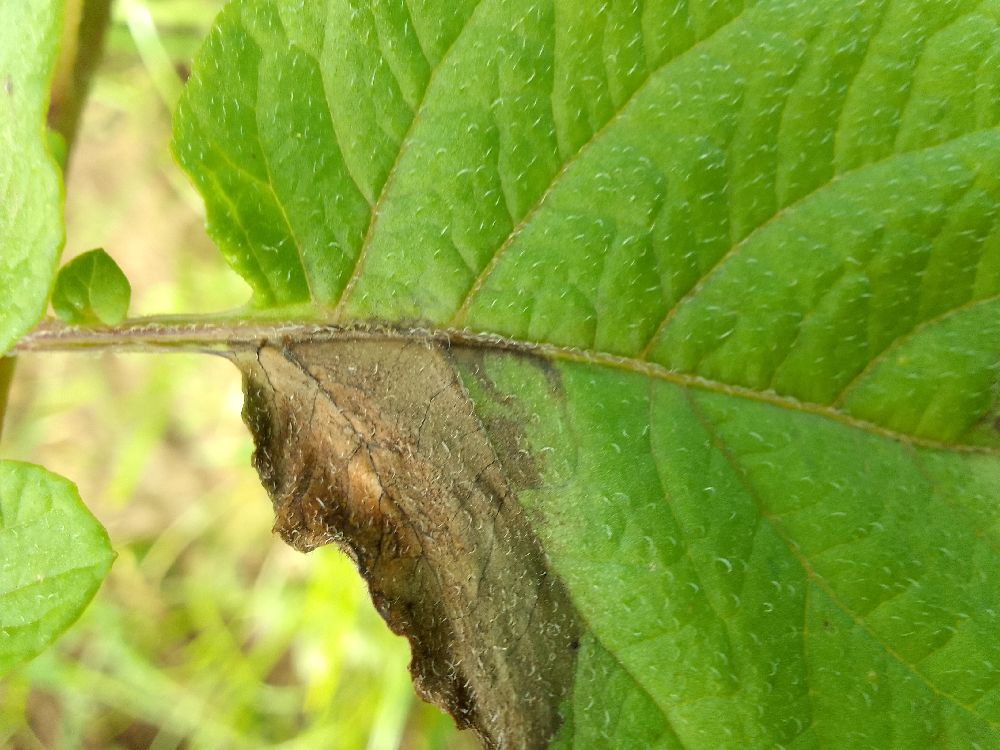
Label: Late blight